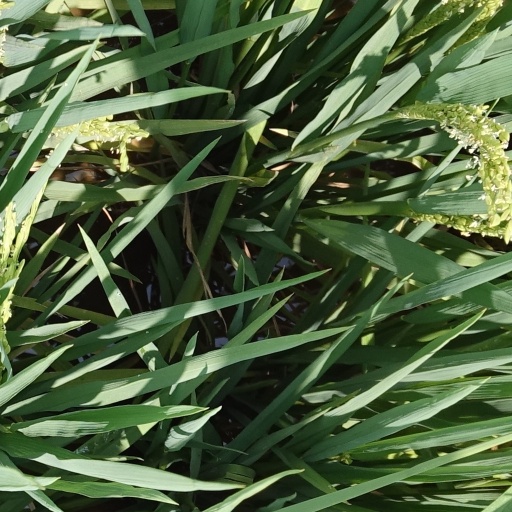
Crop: rice